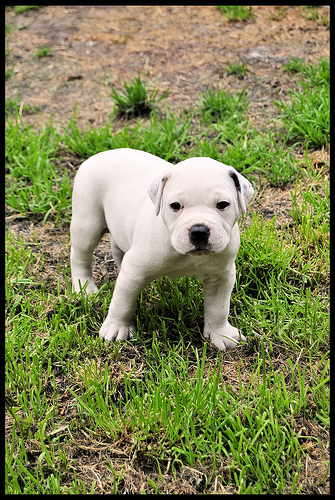
Breed: american bulldog